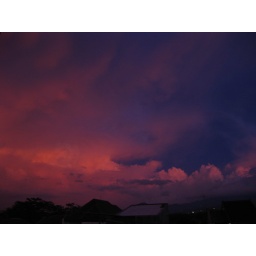
taken in the east balcony of my house while the sun was setting on the opposite side